Fred Trump Jr.

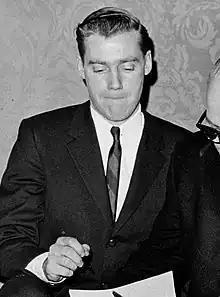
Trump in 1966

Frederick Crist Trump Jr. (October 14, 1938 – September 26, 1981) was an American airplane pilot and maintenance worker. The eldest son of real-estate businessman Fred Trump Sr., he fell out of his father's favor when he became an airline pilot instead of taking over the family business, leading to his younger brother Donald doing so instead. Both Fred Sr. and Donald disparaged Fred Jr. By the early 1970s, he could no longer function as a pilot due to his alcoholism, a condition which also contributed to his fatal heart attack.